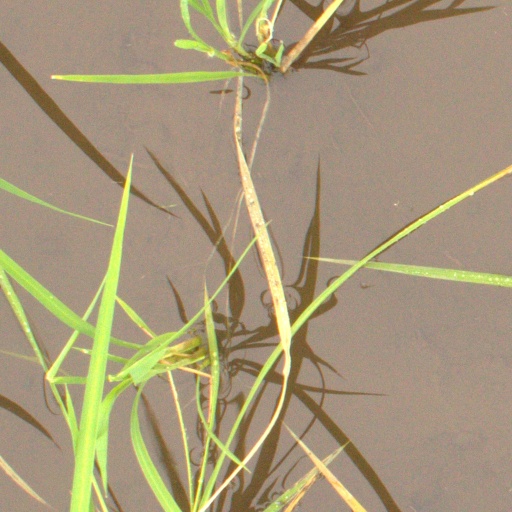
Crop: rice